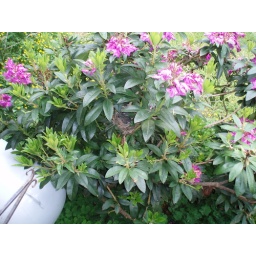
We have a robin next just below our kitchen window in a rhododendron bush.